Twentieth-century English literature

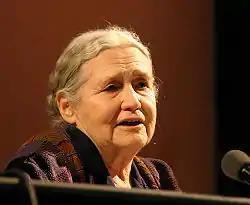
Doris Lessing, Cologne, 2006.

Among British writers in the 1940s and 1950s were novelists Graham Greene and Anthony Powell, whose works span the 1930s to the 1980s and poet Dylan Thomas, while Evelyn Waugh, and W. H. Auden continued publishing significant work.